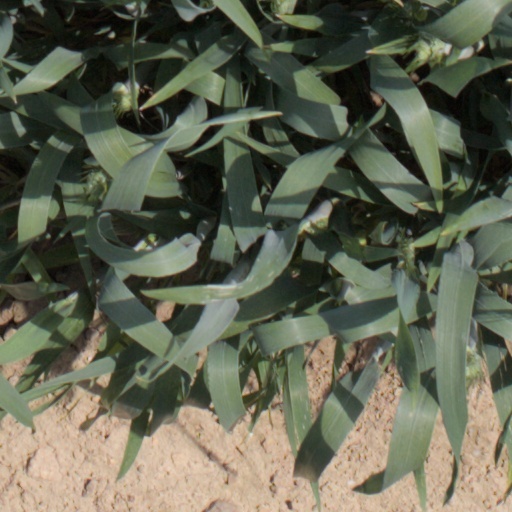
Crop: wheat